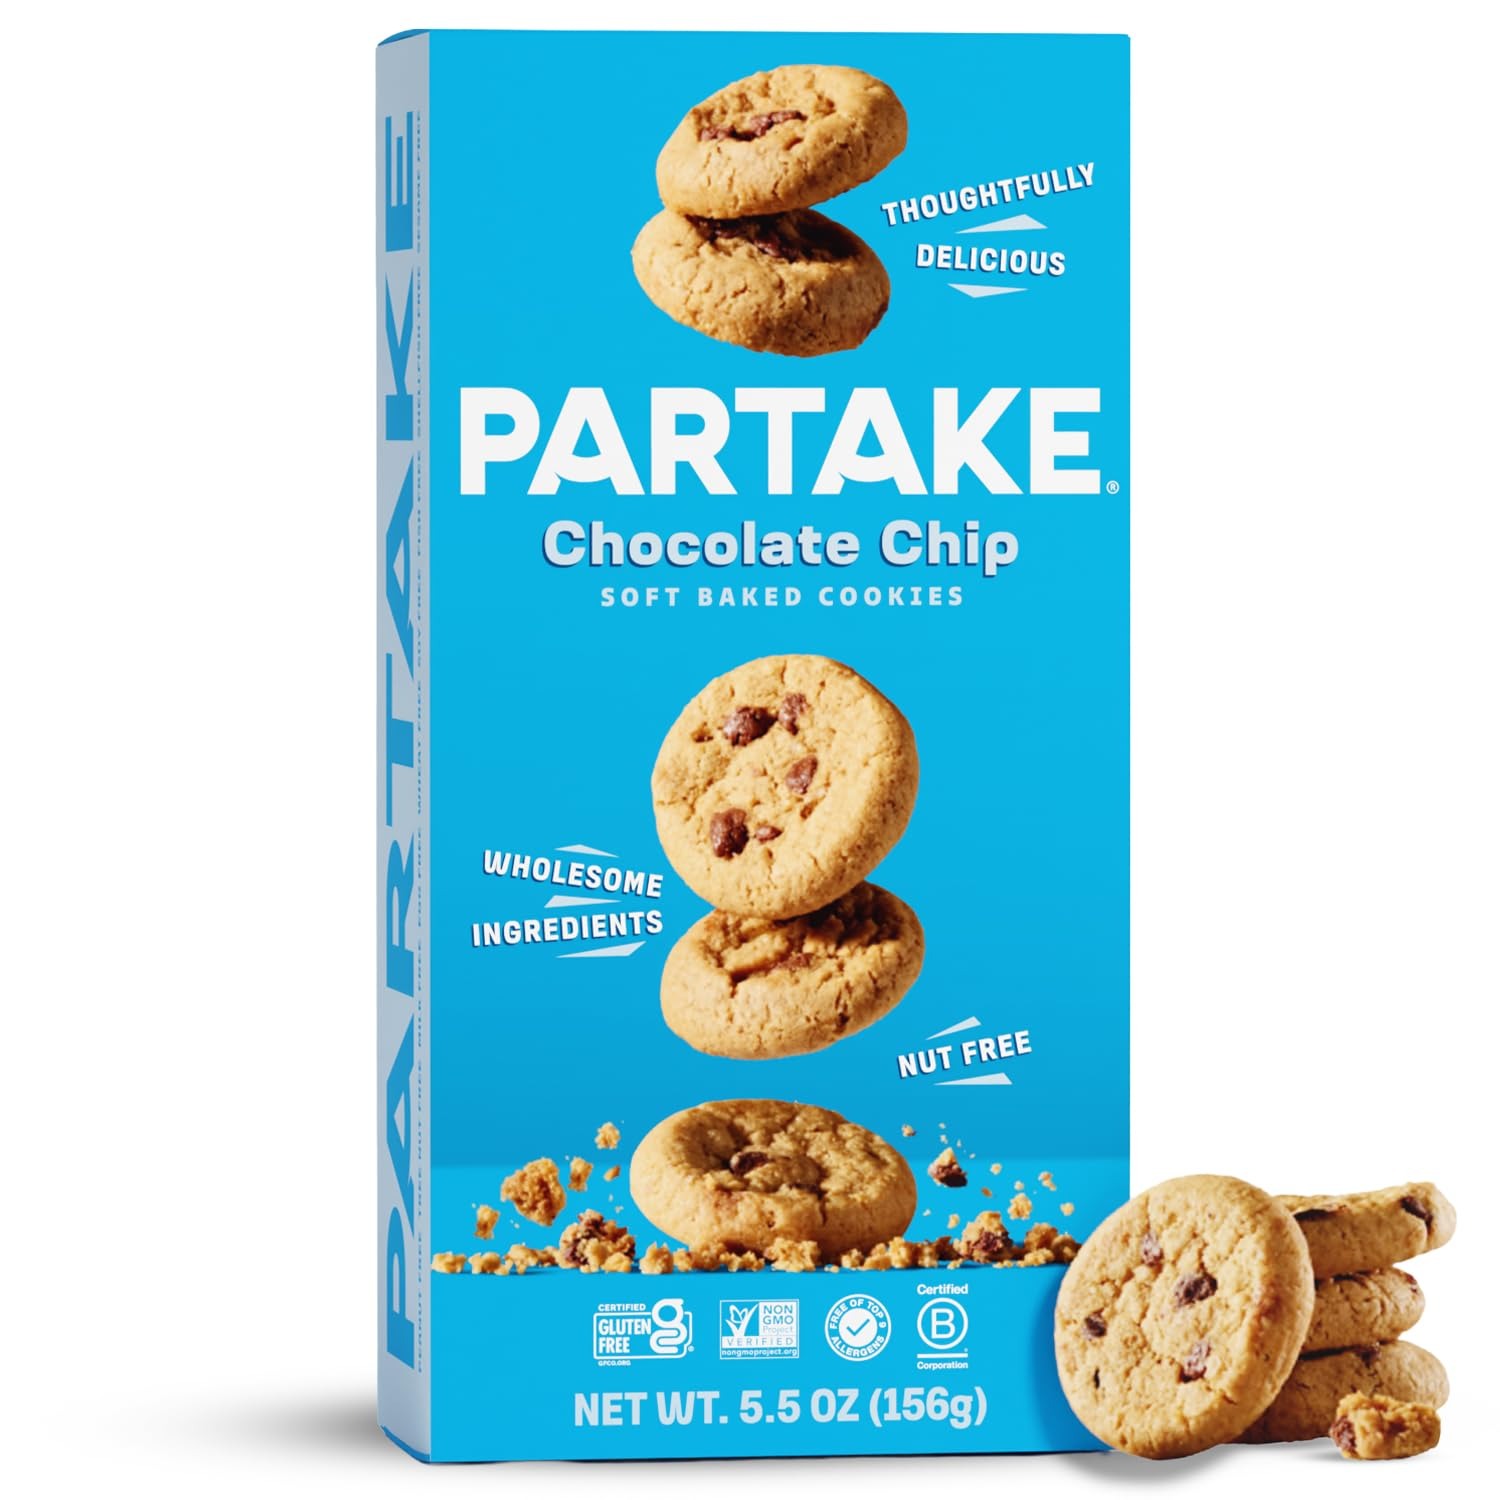
Item Name: Partake Foods Soft Bake Chocolate Chip Cookie 5.5 OZ
Bullet Point 1: PURE INGREDIENTS - Every ingredient in our cookies is hand selected with care to ensure that we use only the highest-quality whole food ingredients available. Nothing artificial, ever. All Partake Foods' cookies are Non GMO Project Verified, Certified Gluten-Free, Vegan, and OU Kosher. They're made without gums, stabilizers or excessive sugar - but we do leave in yummy, simple ingredients like sprouted ancient grains, fruits, and vegetables.
Bullet Point 2: SHARE WITH CONFIDENCE - Partake Foods' cookies are delicious, nutritious, and allergy-friendly, so everyone can partake. Vegan? Gluten-Free? These are a great addition to nearly every diet.
Bullet Point 3: ALLERGY-FRIENDLY & SAFE FOR THE SCHOOL YARD - Finding fun, easy, healthy snacks that you can trust - and that taste good - might seem impossible. That's why we're here! Partake Foods’ cookies are Free of the Top 9 Allergens as specified by the FDA: peanuts, tree nuts, eggs, wheat, milk, soy, fish, crustacean shellfish, & sesame. Also free of lupin, sulfites, mustard, and casein.
Bullet Point 4: AWARD WINNING - Prevention Magazine named Partake Foods to their 2018 list of "Cleanest Packaged Foods". MindBodyGreen featured our cookies on their “Absolute Best Gluten-Free Desserts” and "Best Healthy Cookies You Can Buy" lists.
Bullet Point 5: SOFT BAKED CHOCOLATE CHIP- Our signature gluten-free & allergy-friendly Chocolate Chip cookies are now soft-baked. Made with better-for-you ingredients and only 2.5 grams of sugar per cookie, this new take on a classic is full of chewy, chocolatey flavor.
Value: 5.5
Unit: Ounce

Price: 5.84